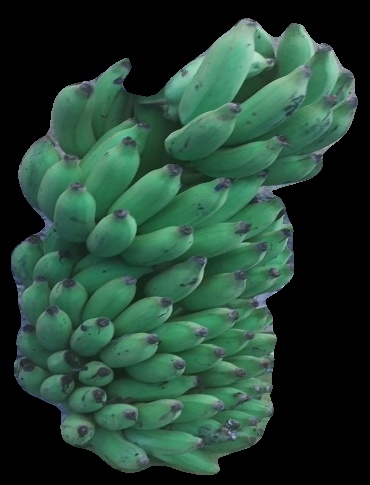
Variety: elakki-bale
Grade: grade2